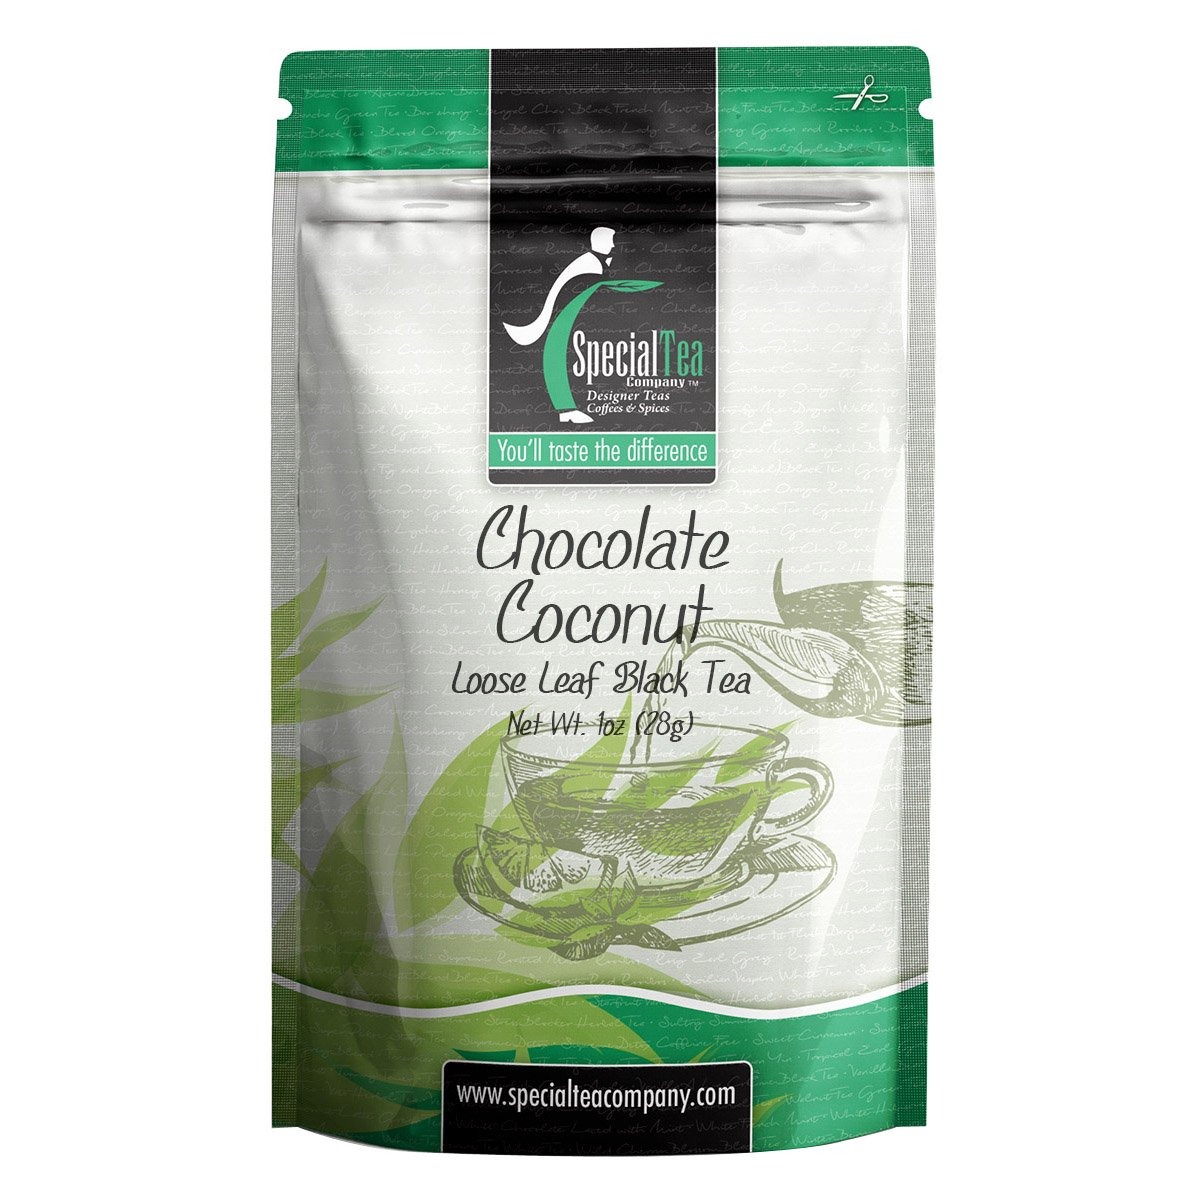
Item Name: Special Tea Loose Leaf Black Tea, Chocolate Coconut, 1 oz
Bullet Point 1: BLACK TEA: Black teas are fully oxidized teas and offer a rich robust strong cup. Black is by far the most popular tea in the world. In the US, it accounts for about 80% of the tea consumed.
Bullet Point 2: FLAVOR: Black tea is a type of tea that is more oxidized than oolong, white and green teas. Black tea is generally stronger in flavor than other teas with notes that range from earthy, molasses, malty, vine fruit, smoky, leather, and mineral.
Bullet Point 3: CAFFEINE LEVEL: Black tea characteristically has the most caffeine of all the tea types. One of the reasons for this is a longer infusion time, but also due to the longer oxidation time and final firing production step.
Bullet Point 4: REAL LOOSE LEAF TEA: Loose leaf tea is a healthier purer way to drink tea. Our 1 oz. sample brews about 10 cups of tea.
Bullet Point 5: REAL LOOSE LEAF TEA IN BAGS: Loose leaf tea is a healthier purer way to drink tea, we gently breakup our loose leaf teas for use in eco-friendly tea bags to help retain full flavor.
Bullet Point 6: PREMIUM LOOSE LEAF TEA: Premium tea leaves have all their essential oils intact, so the flavor, quality and health benefits are maintained. Individually hand packed in the USA in a resealable pouch to retain freshness.
Product Description: <p>China black tea, chocolate bits, coconut and flavoring.</p> <p>Loose Leaf Brewing Instructions: Start with cold water and bring water to a boil. Add tea leaves, one heaping teaspoon per cup of water. For iced tea, add one level tablespoon. Pour hot water over leaves and steep 3-6 minutes. Remove or strain tea and enjoy!</p> <p>Ingredients: Black Tea, Chocolate Bits (Sugar, Chocolate Liquor, Cocoa Butter, Soy Lecithin (An Emulsifier), and Vanilla), Coconut (Coconut, Sodium Metabisulfite (Retains Whiteness), Powdered Sugar (Sugar, Corn Starch), Water, Propylene Glycol (Preserves Freshness), Salt, Cellulose Gel), Natural and Artificial Flavor. Contains: Soy (Soy Lecithin), Tree Nut (Coconut), Milk (Milkfat and Nonfat Milk).</p>
Value: 1.0
Unit: Ounce

Price: 7.57